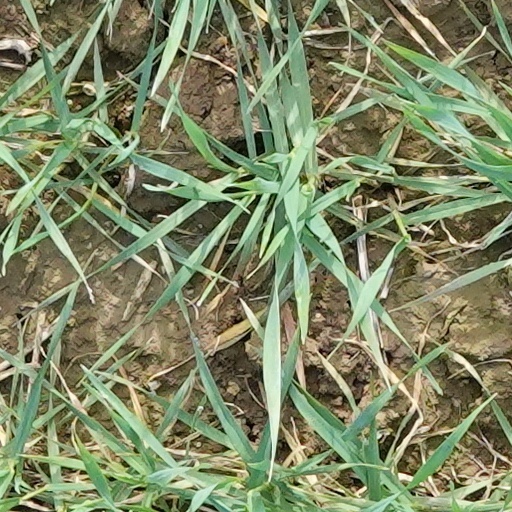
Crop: wheat